Wojciech Szymanek

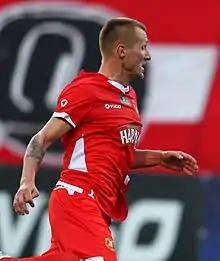

Wojciech Szymanek (born 1 March 1982) is a Polish professional football manager and former player, most recently in charge of Polonia Warsaw.